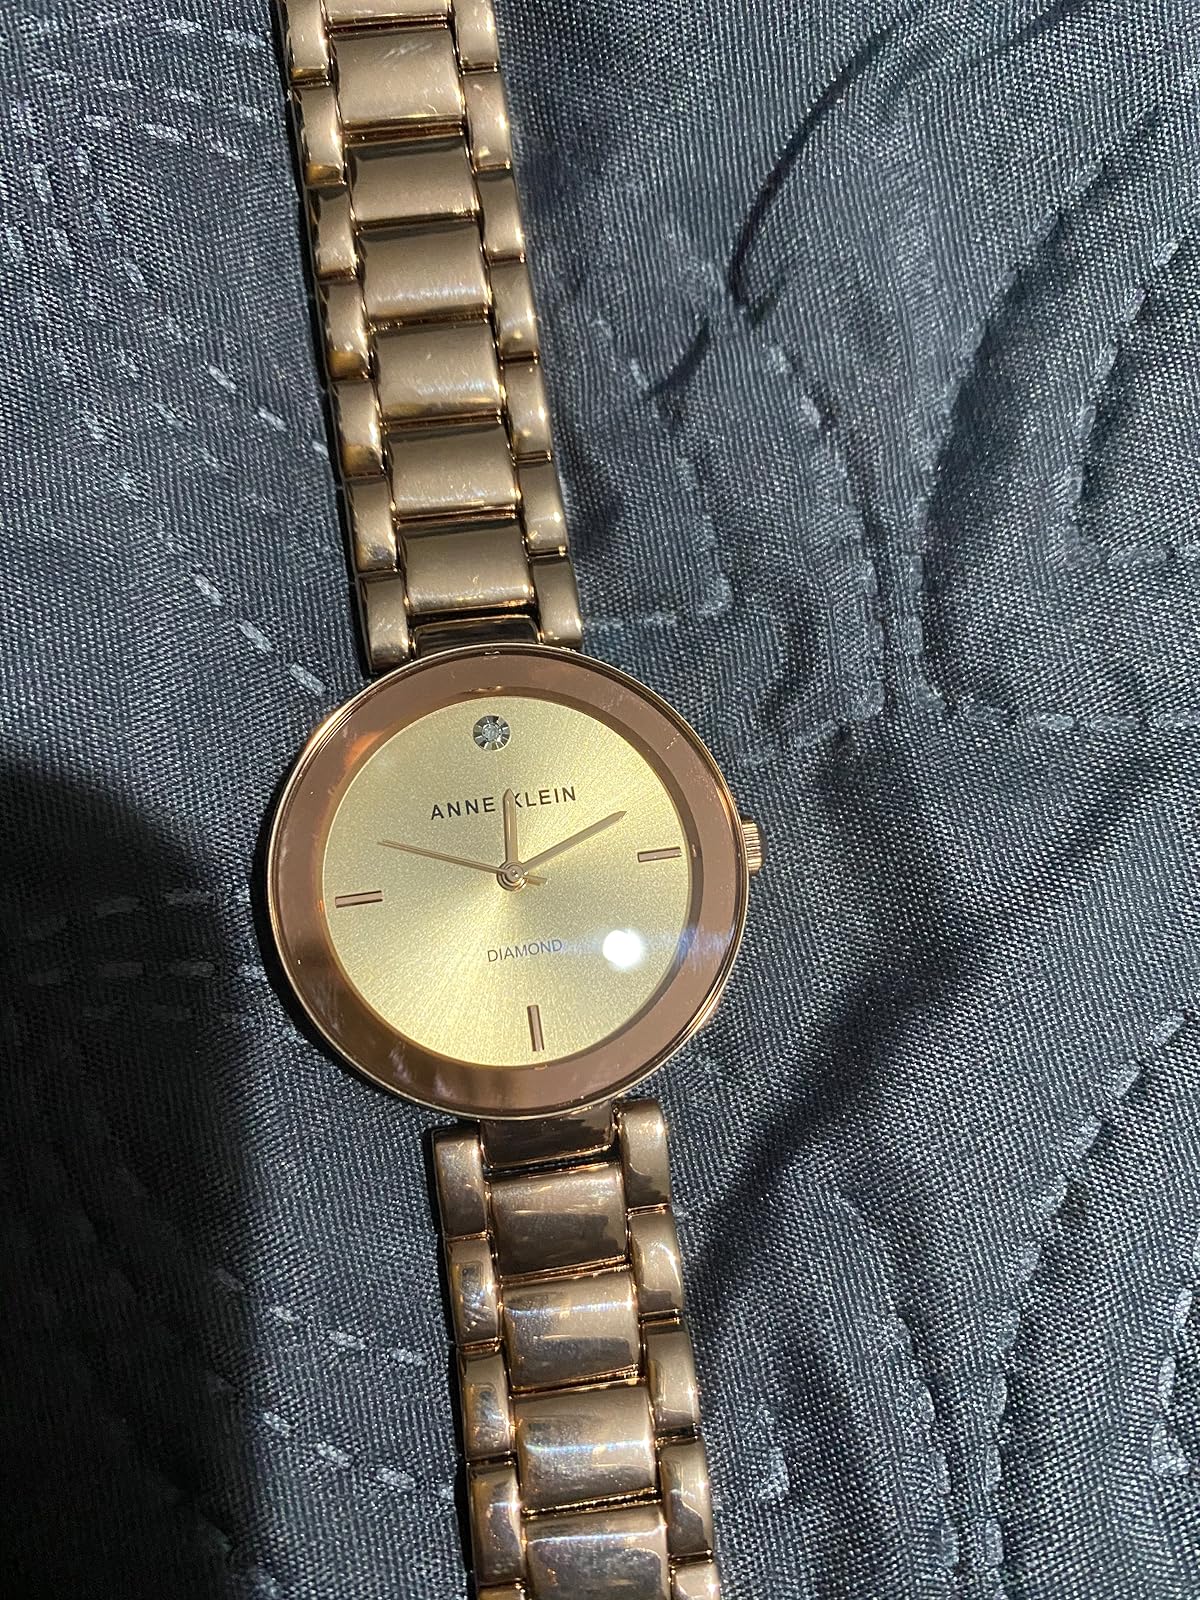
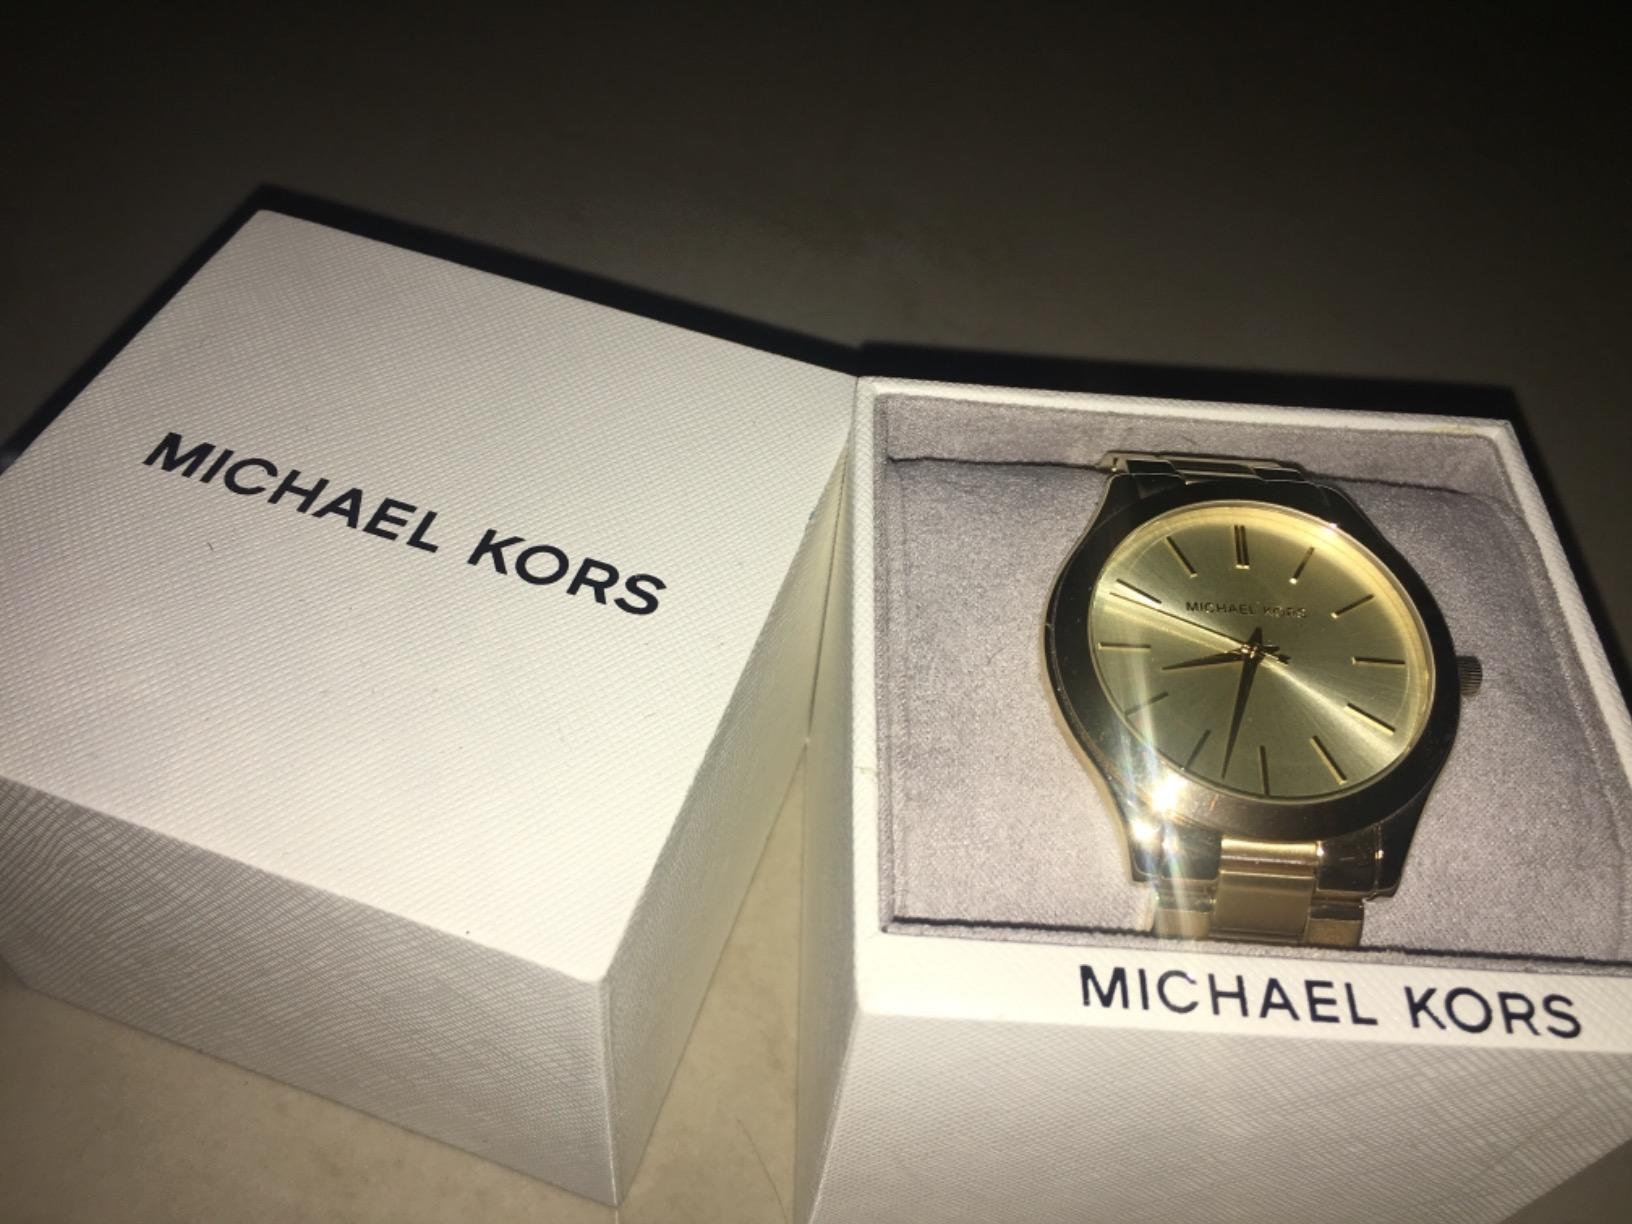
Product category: accessories_watch
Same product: no